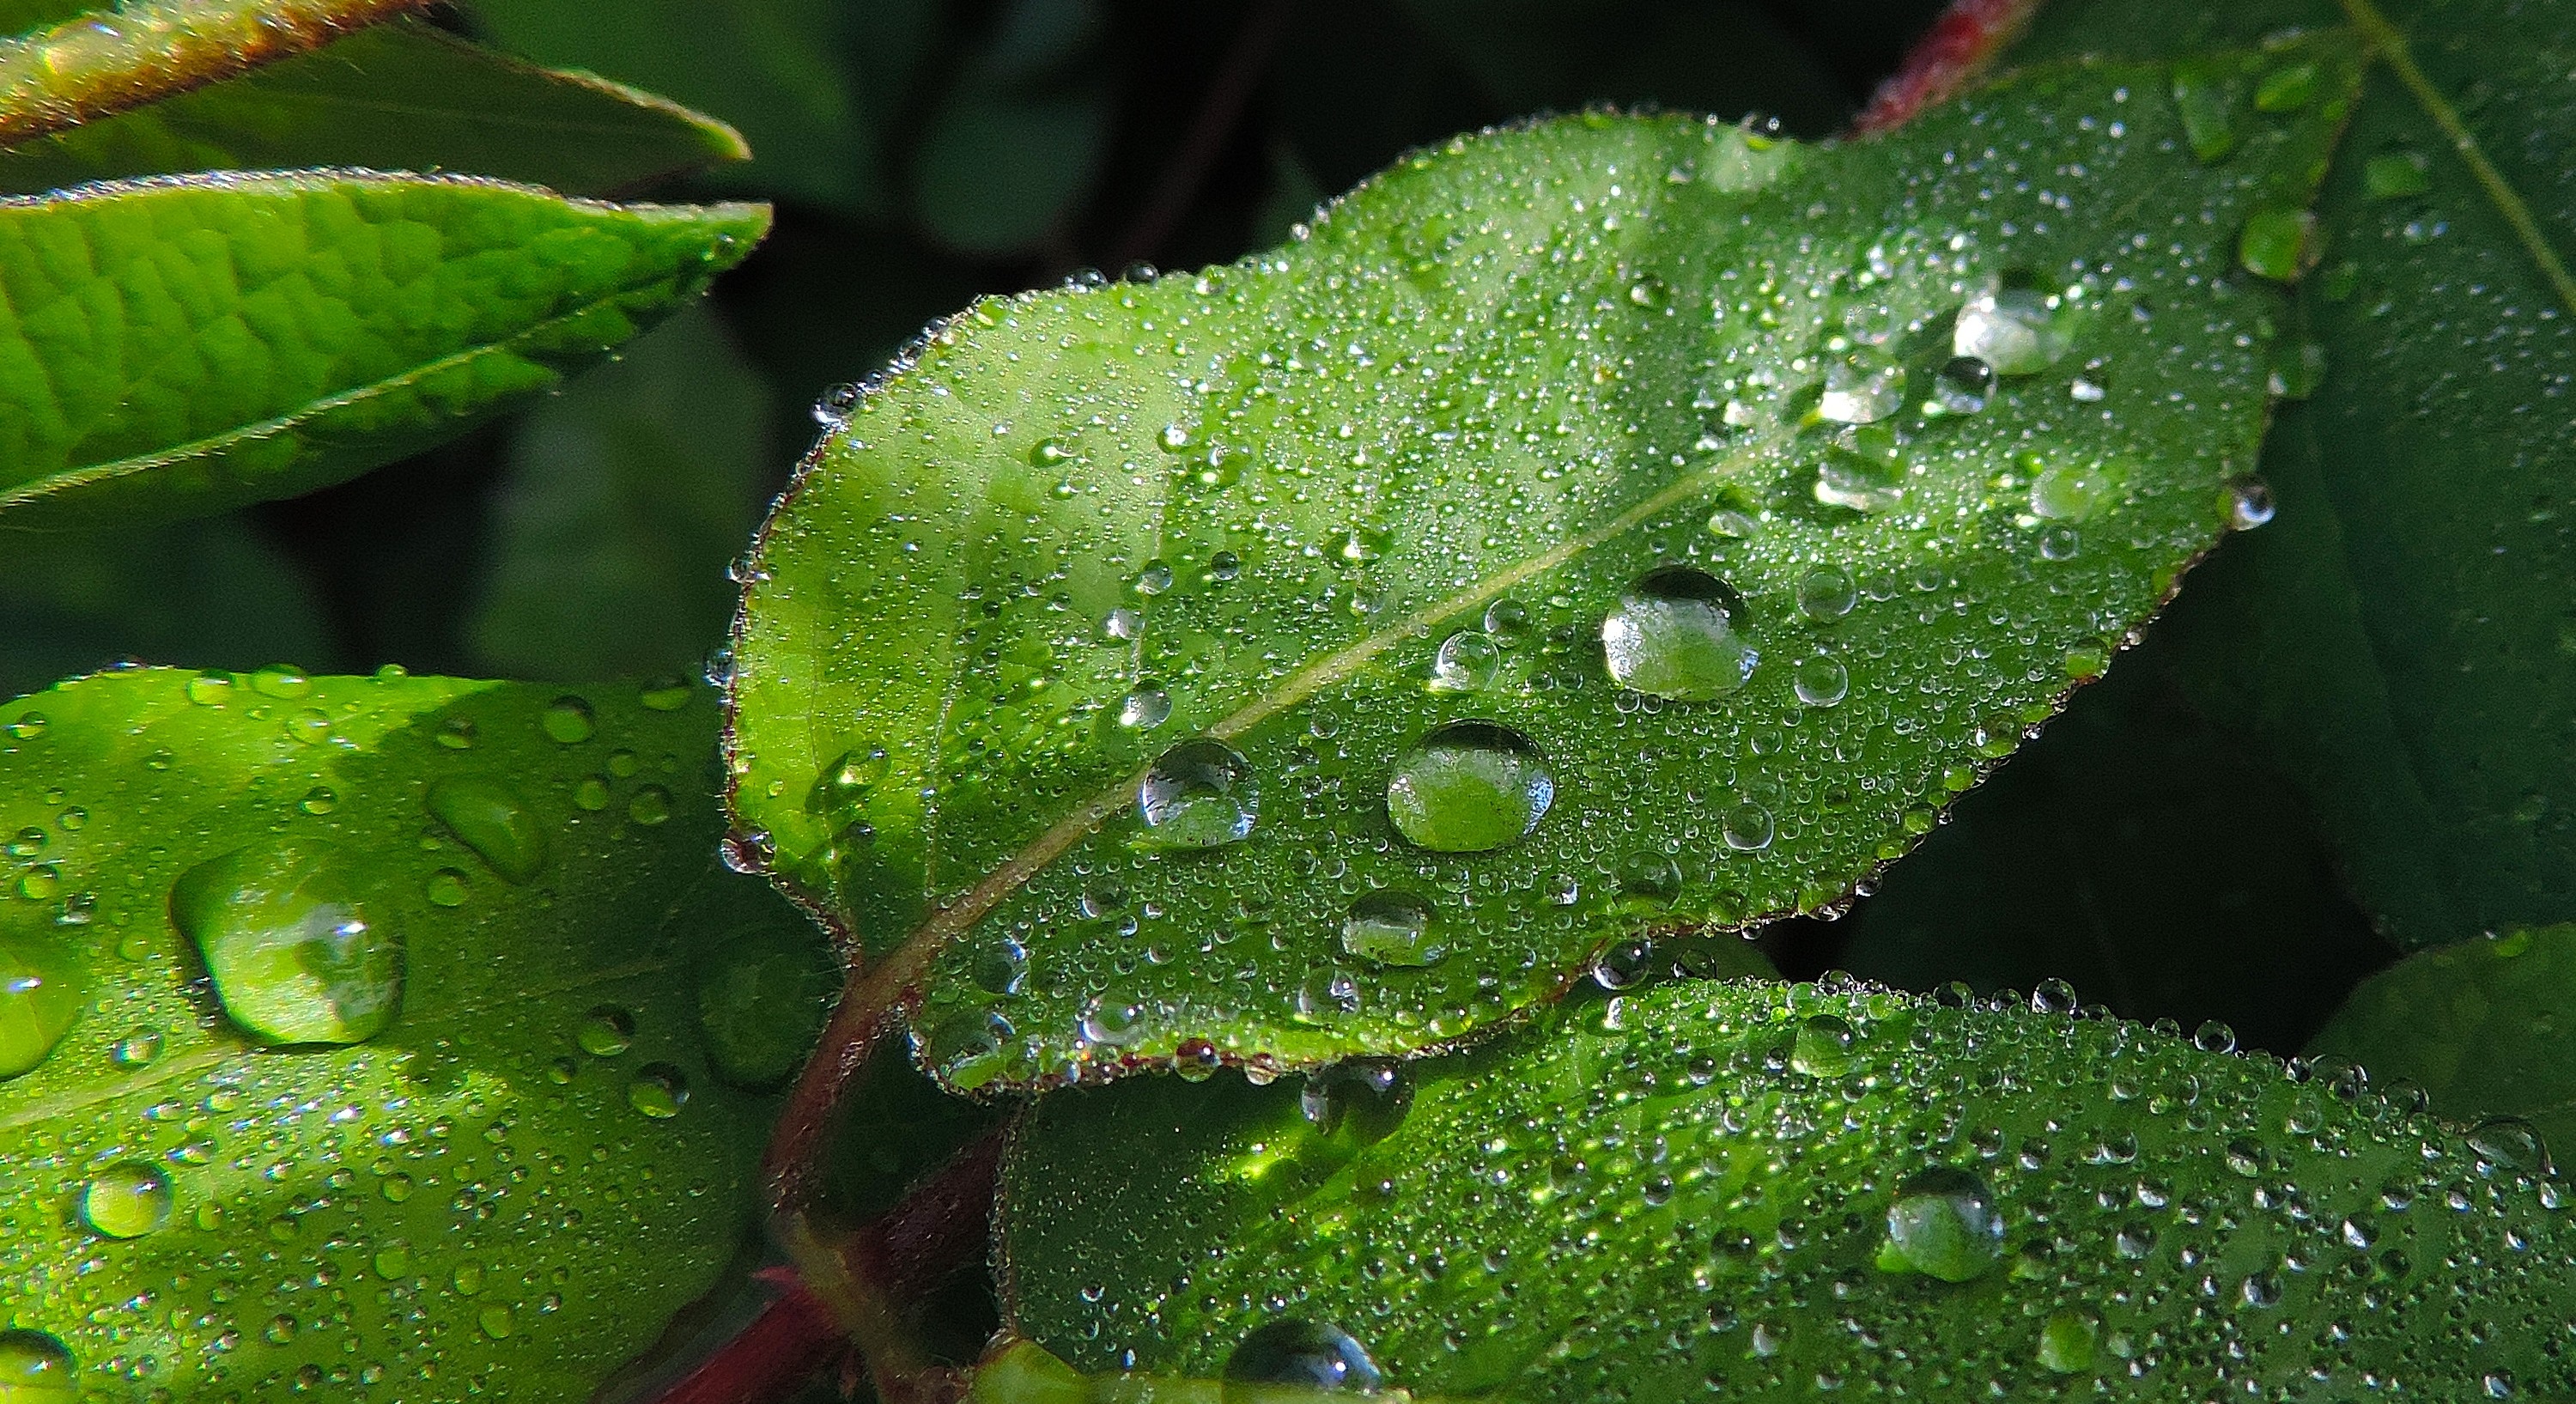
water, nature, drop, dew, plant, lawn, leaf, flower, green, macro, botany, flora, close up, leaves, shrub, drops, moisture, macro photography, annual plant, land plant